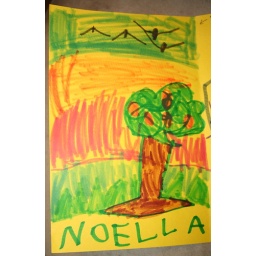
A picture of an apple tree with the sun setting behind it and birds flying in the air.